Kimball Junction Transit Center

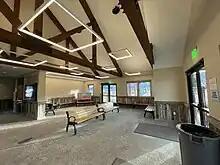
Image of the waiting area adjacent to the Kimball Junction Transit Center

High Valley operates routes to Park City and Summit Park via its 101 and 10X routes, Salt Lake City via its 107 Route, and serves Kimball Junction with its Microtransit service and 103 & 104 routes. Jeremy Ranch and Silver Creek area with route the route 108